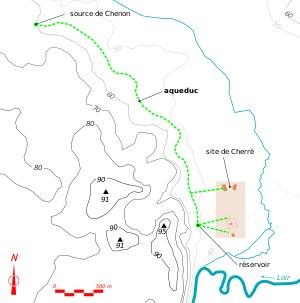
Le site archéologique de Cherré est un complexe protohistorique mais surtout antique, situé sur le territoire de la commune d'Aubigné-Racan, dans le département de la Sarthe, en France.